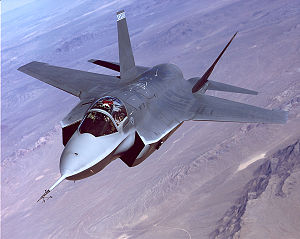
Lockheed Martin
Lockheed Martin F-35 Lightning II, også kaldet Joint Strike Fighter (JSF) er næste generation kampfly, som stadig er under udvikling. F-35'eren er valgt som det næste kampfly i flyvevåbnet i Danmark.
Lockheed Martin er et førende amerikansk firma indenfor luftfartsindustrien og anden avanceret teknologi, som blev grundlagt ved fusionen mellem Lockheed Corporation og Martin Marietta Corporation i 1995. De har hovedkvarter i Bethesda, Maryland og beskæftiger godt 135.000 rundt omkring i verden.